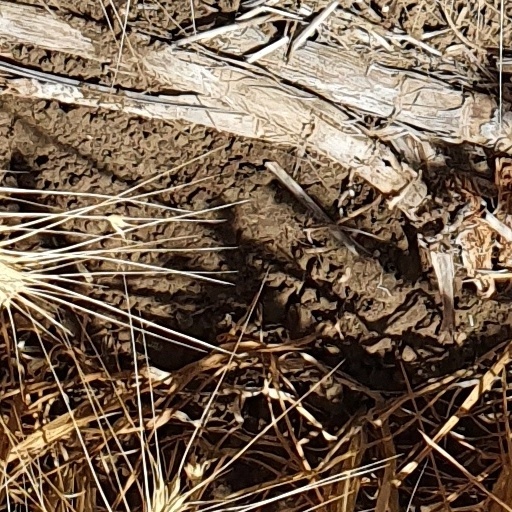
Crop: wheat